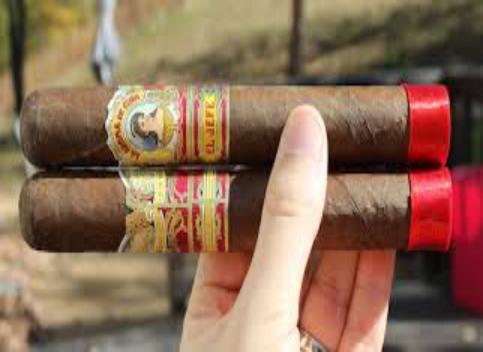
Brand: La Aroma de Cuba
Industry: Necessities